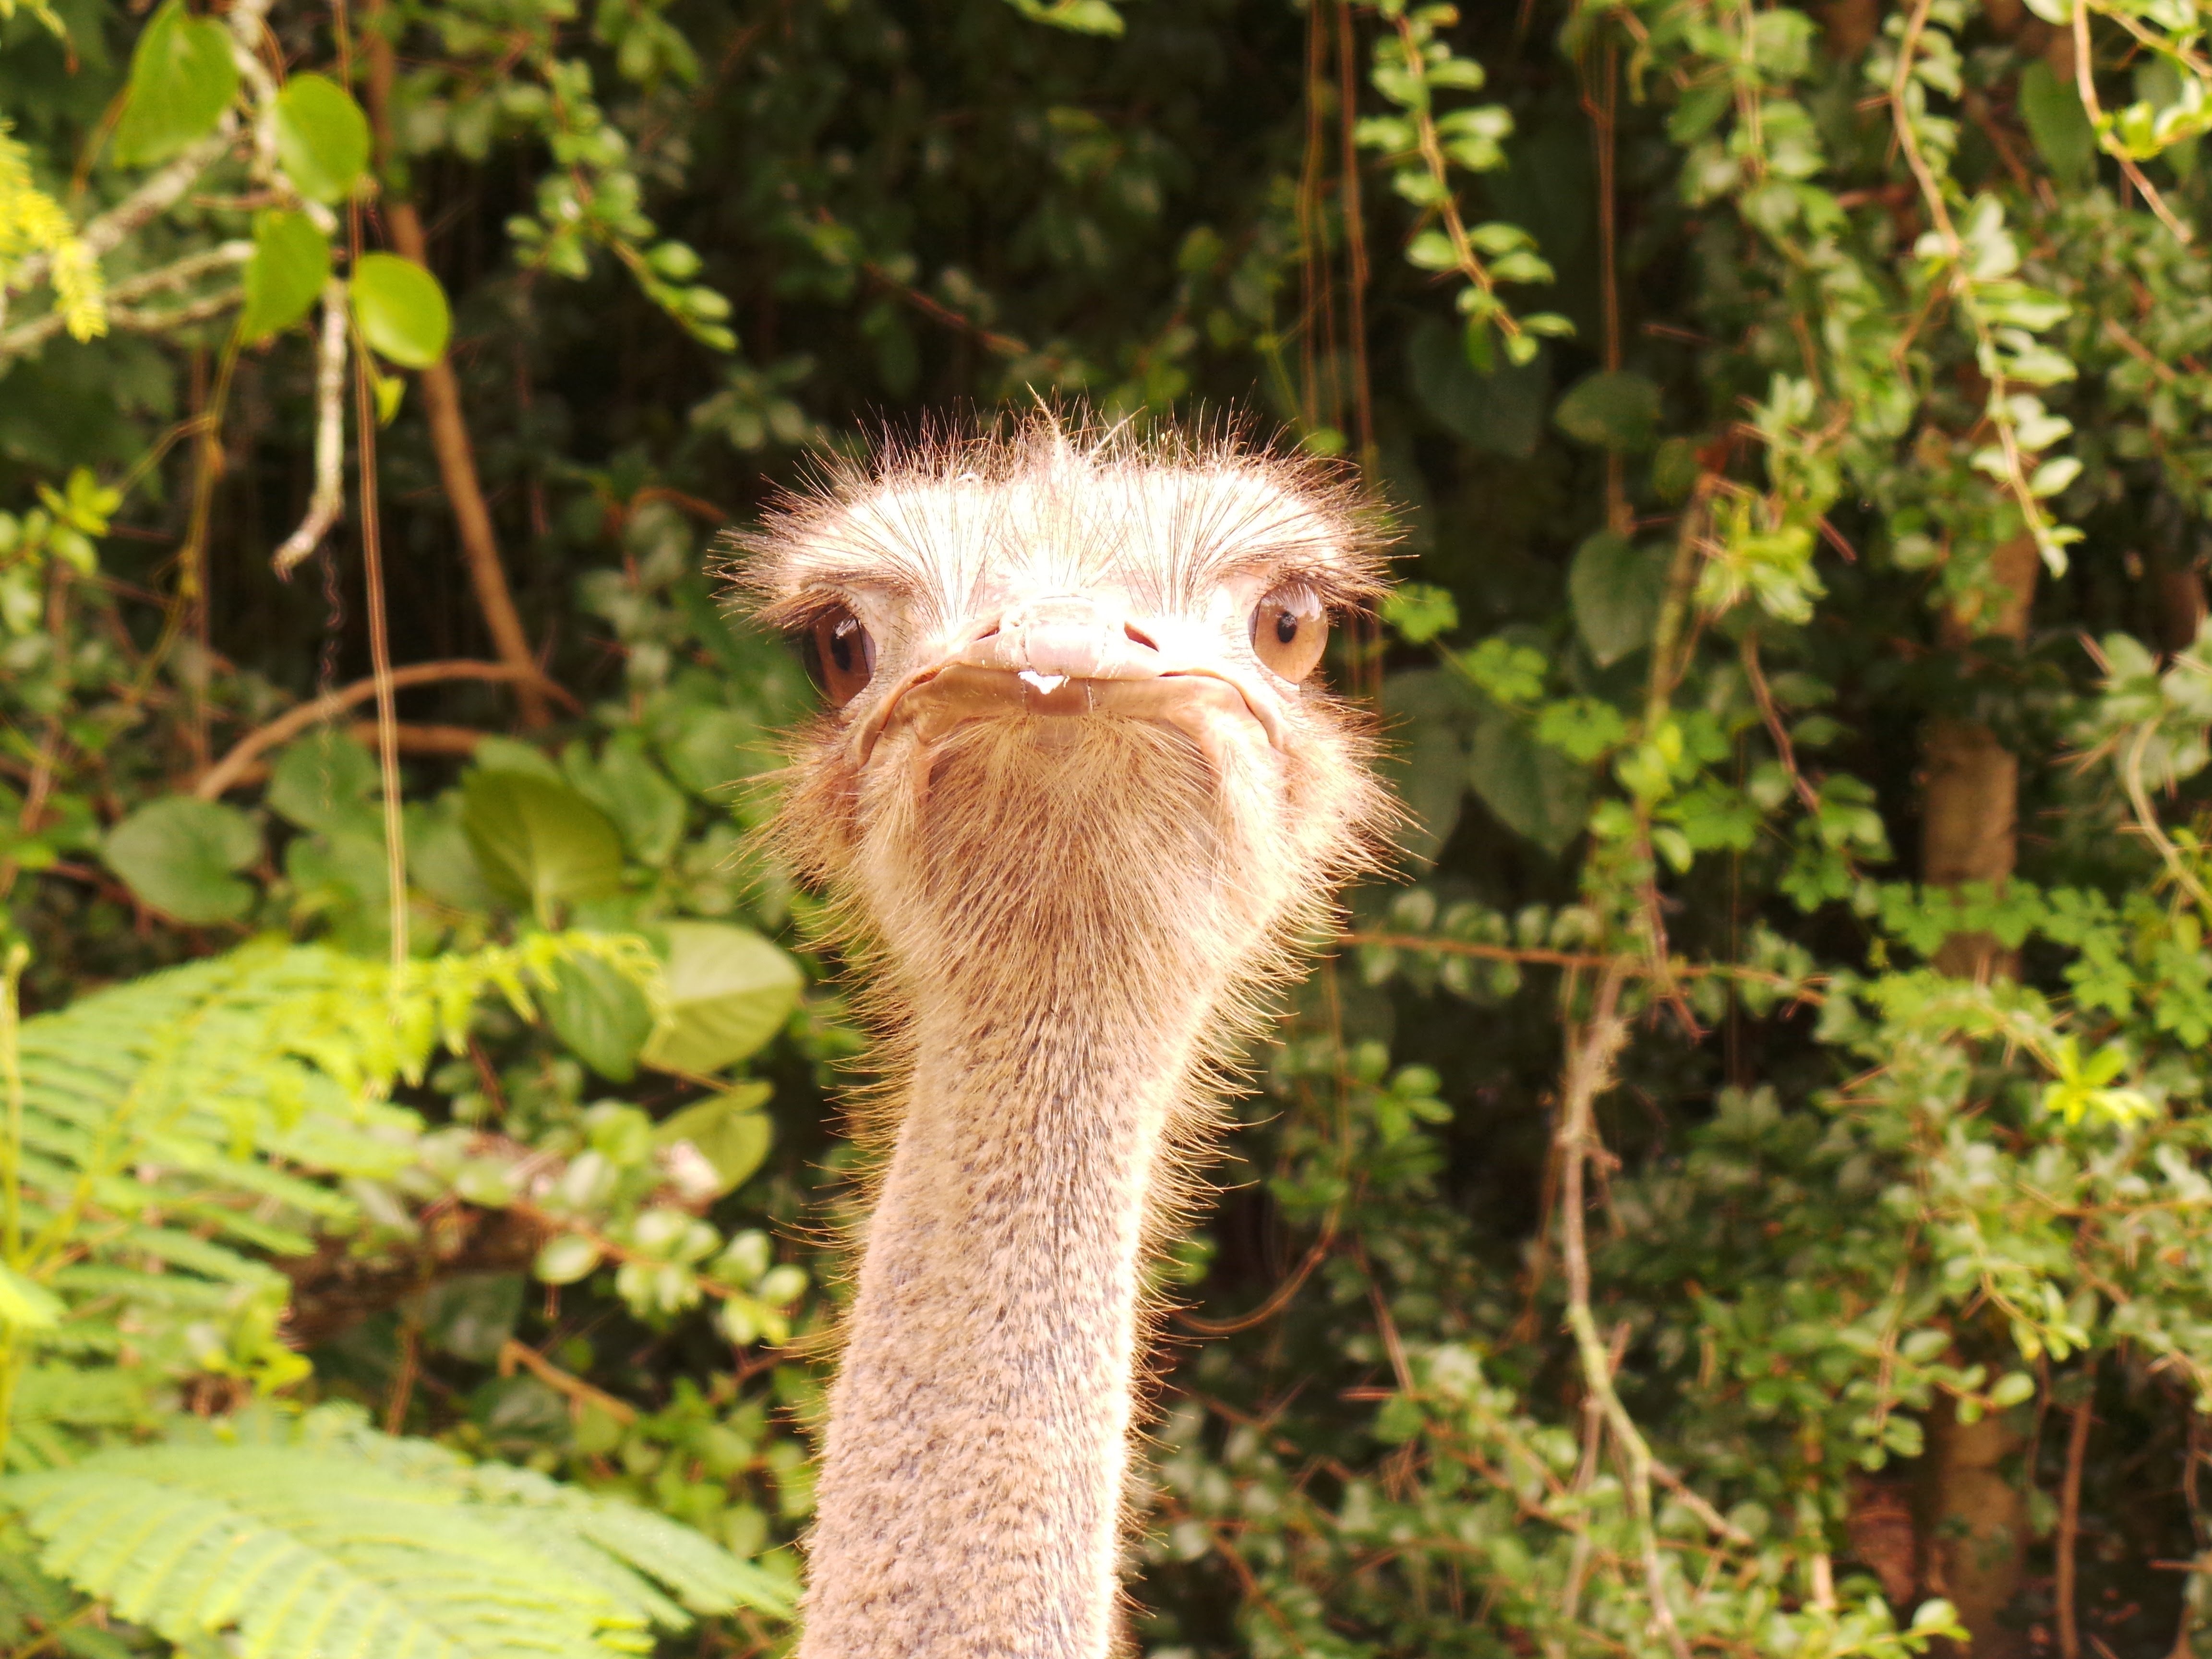
bird, wildlife, beak, closeup, tourism, ostrich, fauna, vertebrate, conservation, ratite, safari, flightless bird